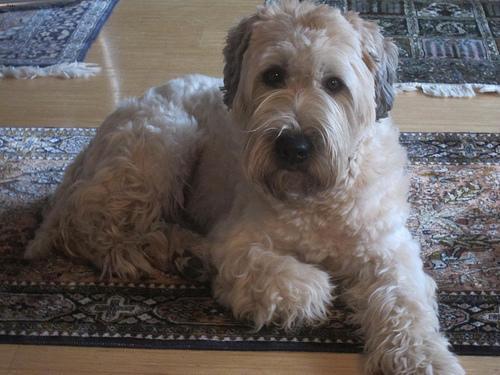
wheaten terrier